Leinestraße (Berlin U-Bahn)

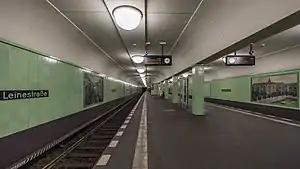
Platform view of Leinestraße

Leinestraße is a Berlin U-Bahn station located on the line.